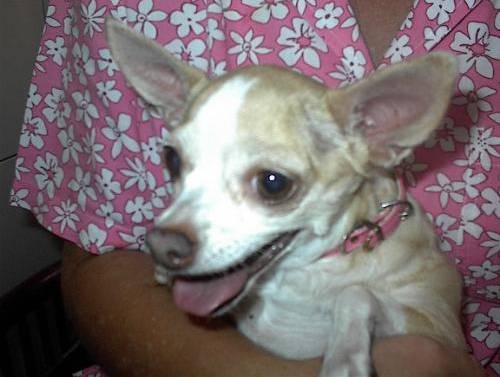
Label: dog